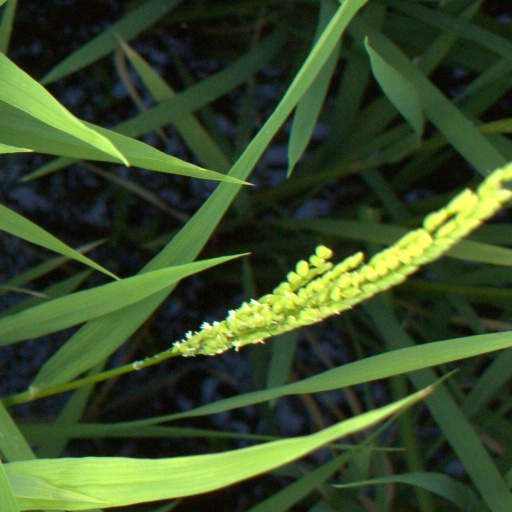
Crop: rice